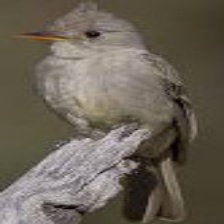
Species: GREATER PEWEE
Scientific name: CONTOPUS PERTINAX